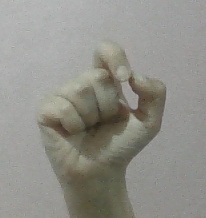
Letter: fa